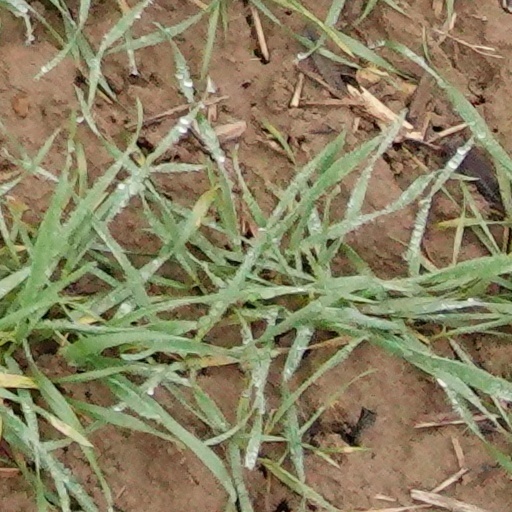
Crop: wheat